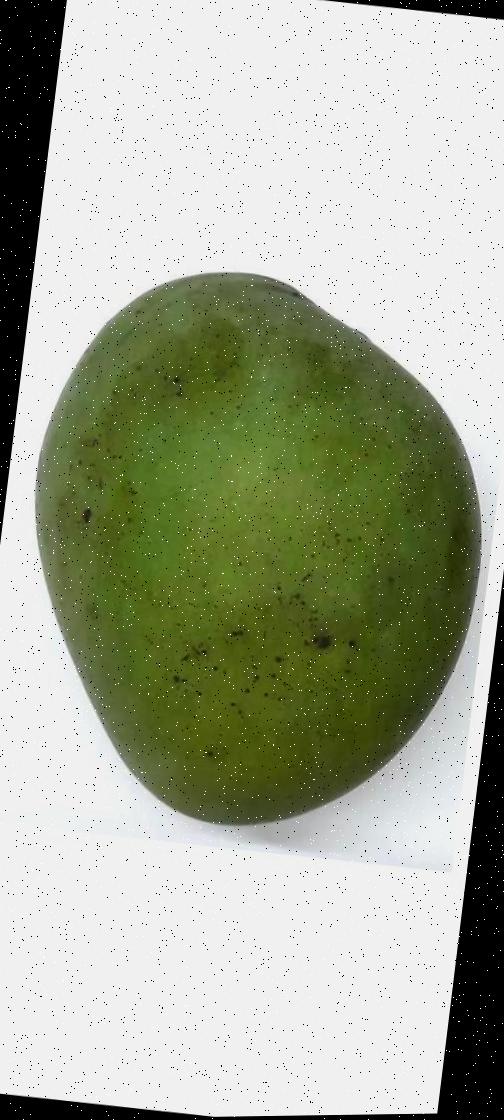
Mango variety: Harivanga